Battle of Wuhan

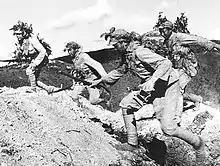
Advancing Chinese troops during the Battle of Wanjialing

On 15 June, the Japanese made a naval landing and captured Anqing, which signaled the onset of the Battle of Wuhan. The capture Anqing's airbase enabled Japanese aircraft to assault Jiujiang, a major riverine port and railroad junction one hundred miles upstream.